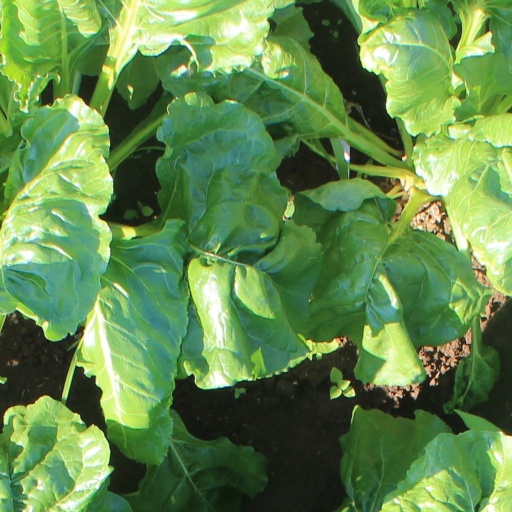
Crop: sugar beet